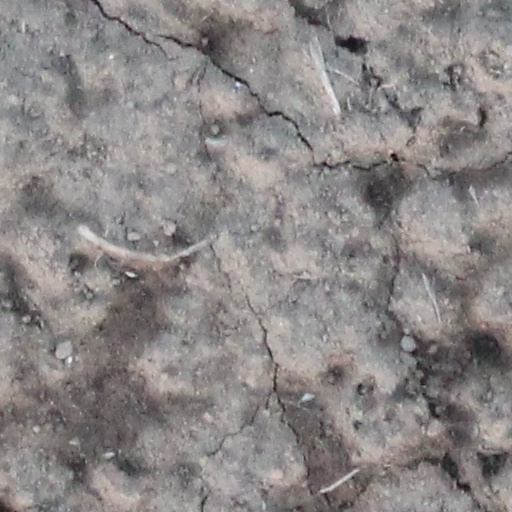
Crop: wheat